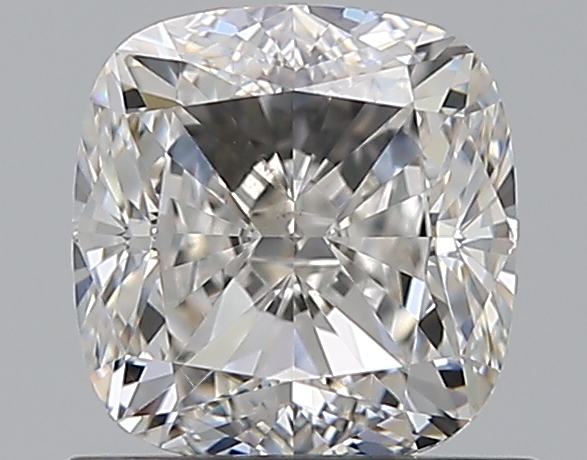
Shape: cushion
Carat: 1.01
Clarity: VS2
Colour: G
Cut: EX
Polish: EX
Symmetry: EX
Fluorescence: N
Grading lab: GIA
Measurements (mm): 5.7 x 5.47 x 3.7